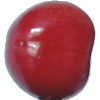
Label: Cherry 2